Karl Schwarzschild Observatory

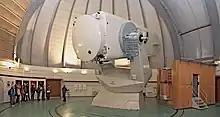
Alfred Jensch Telescope

The observatory has the largest telescope located in Germany, which is also the largest Schmidt camera in the world. Made by VEB Zeiss Jena (the branch of Carl Zeiss located in Jena in what was then East Germany), this instrument is known as Alfred Jensch Telescope: though its mirror is 2 metres in diameter, the telescope's aperture is 1.34 m.